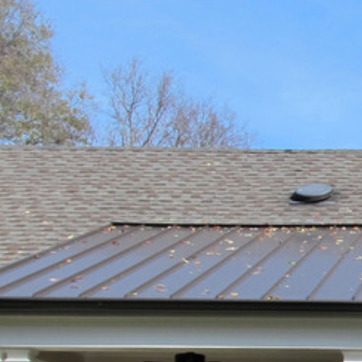
Material: other